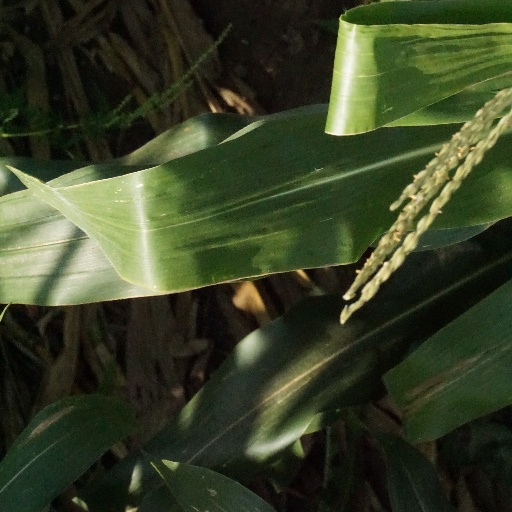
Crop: maize; corn